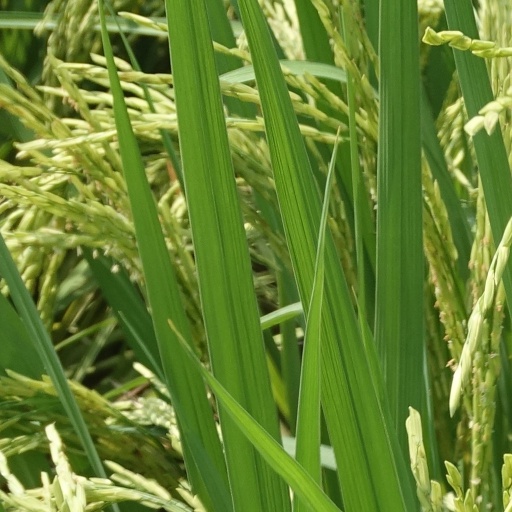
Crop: rice